Port of Mayagüez

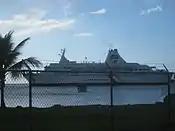
Mayagüez to Santo Domingo ferry docked at the Port of Mayagüez

By 1754, six years before being officially declared a town, the Mayagüez Bay was already identified by name in the cartography of the era. Yet until the middle of the seventeen hundreds there was no official commercial activity with the metropolis, contraband was the only commerce that existed.